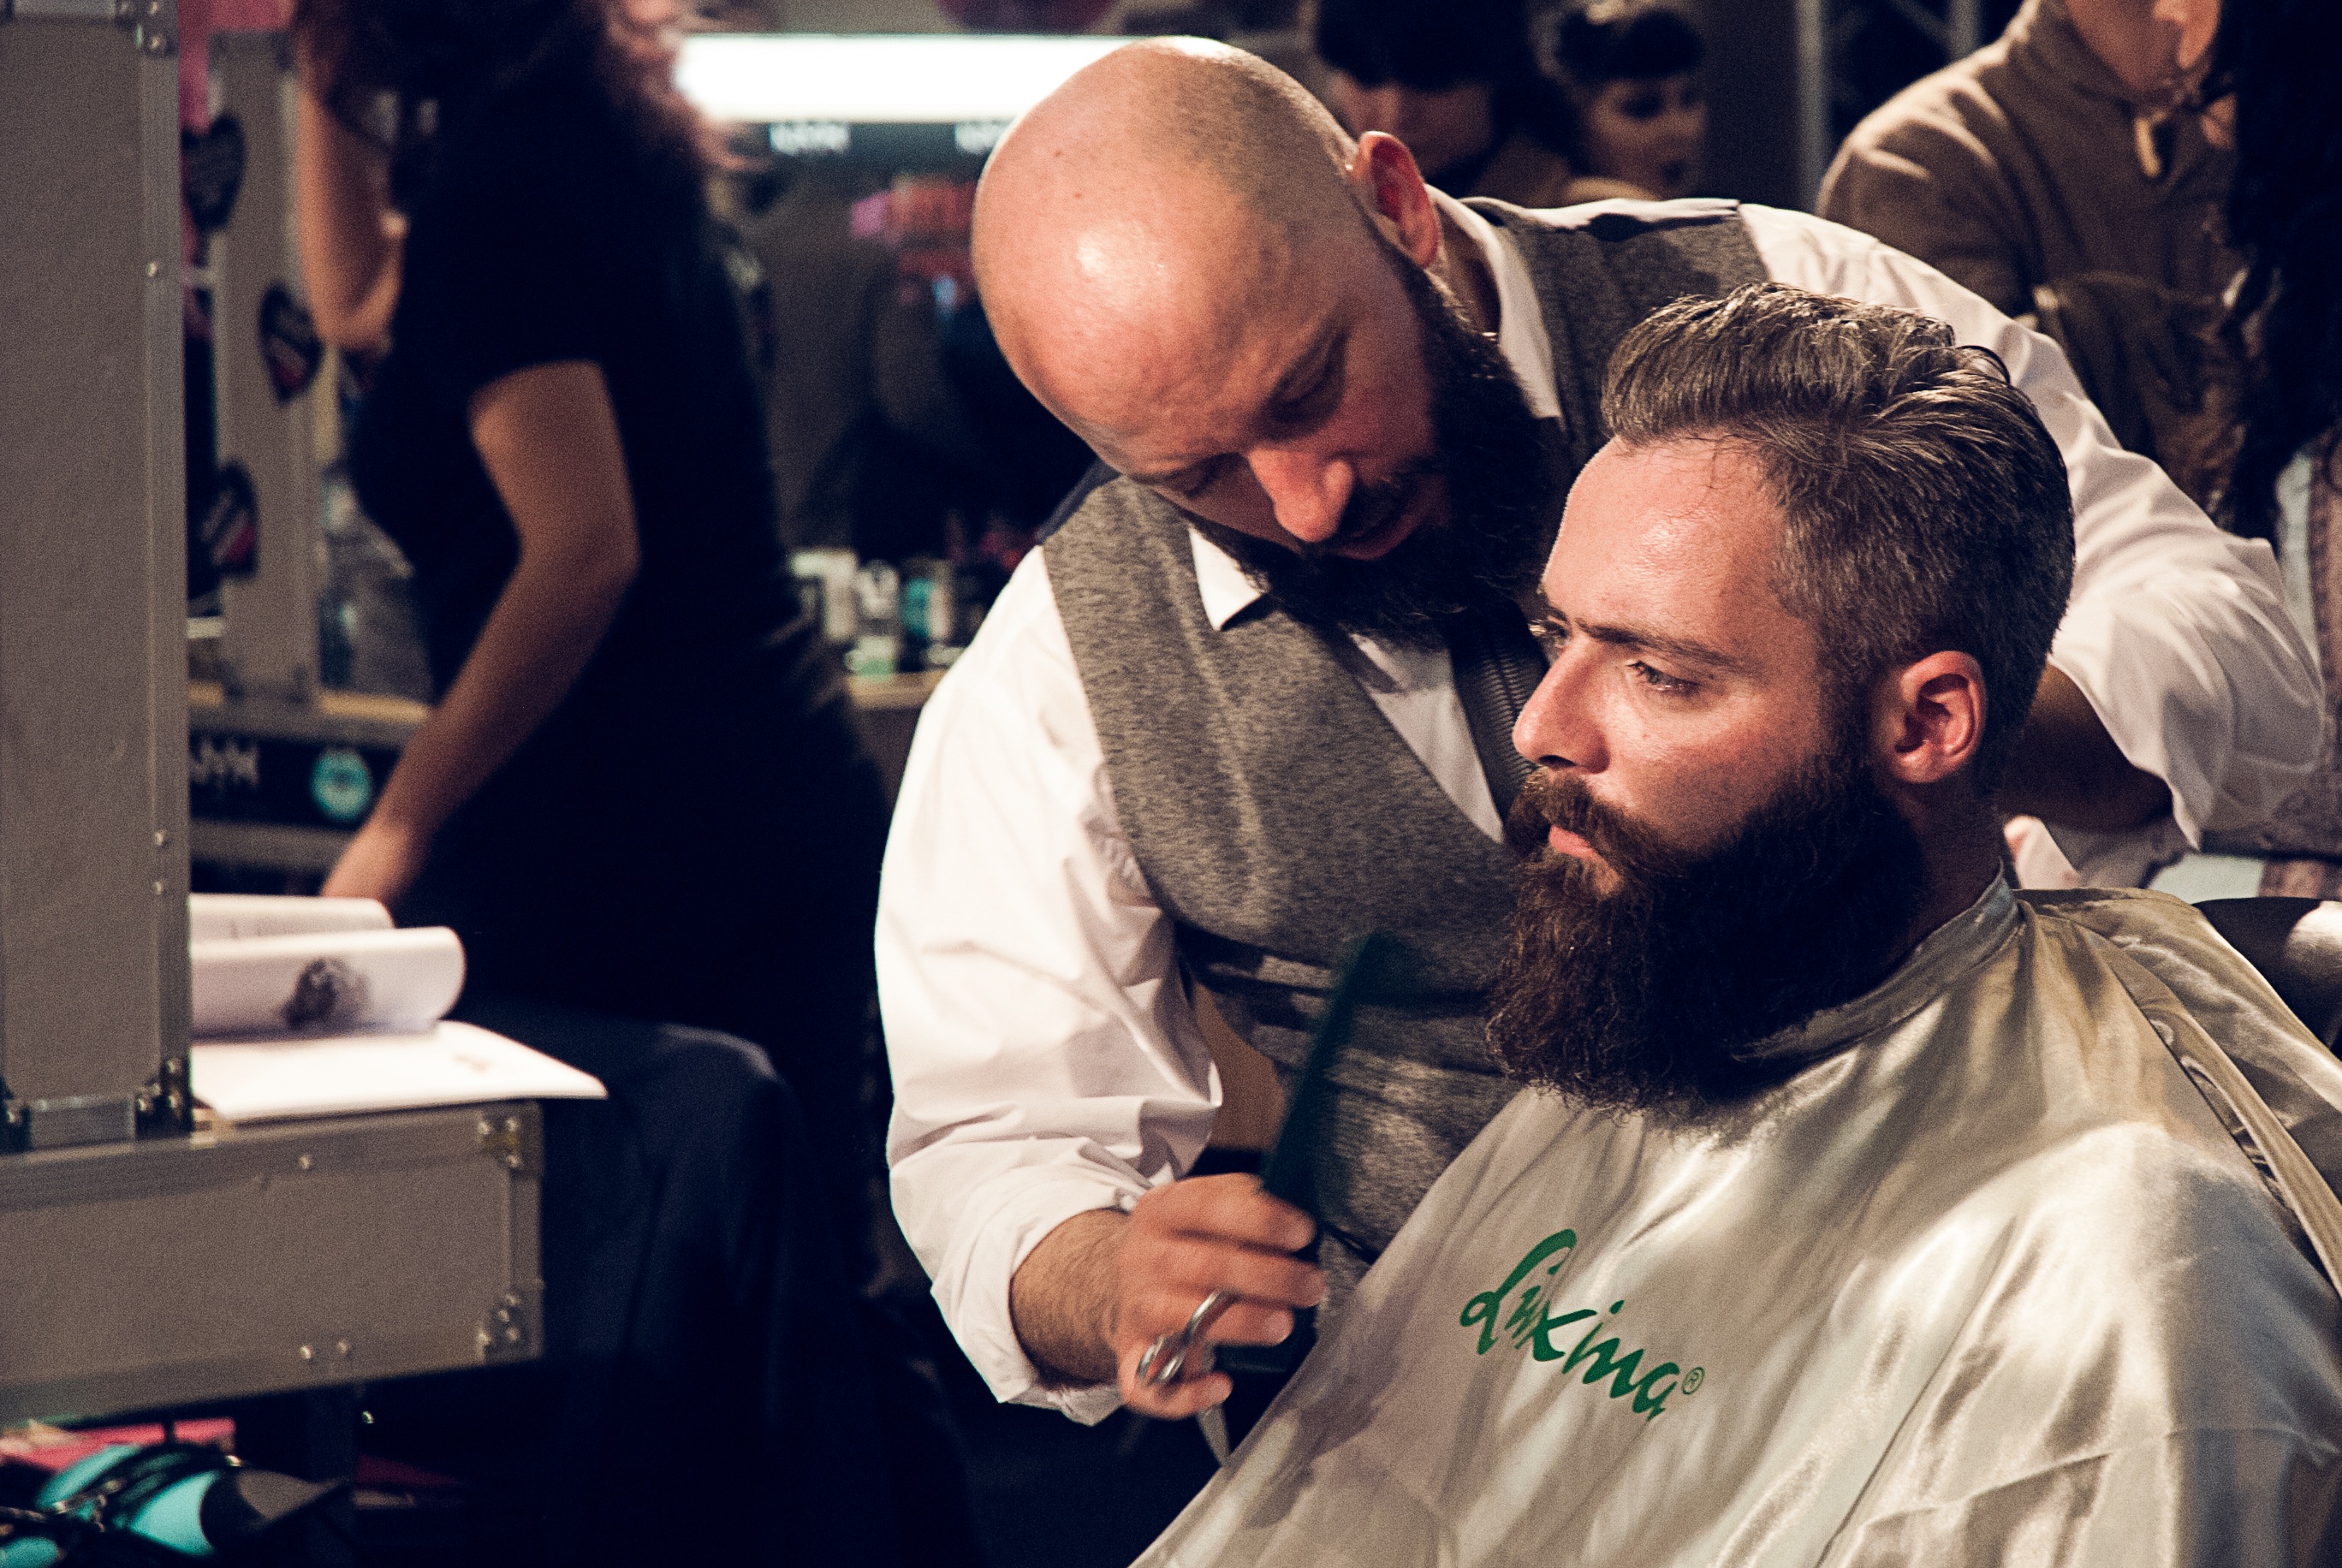
man, person, music, crowd, model, musician, beard, singing, barber, expocosm tica